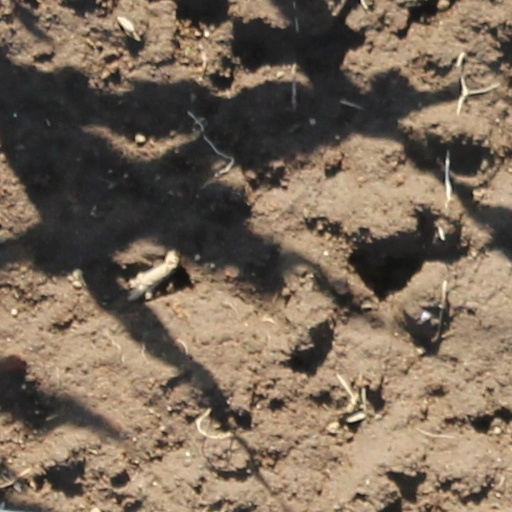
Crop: wheat